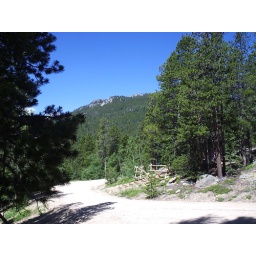
I road over this mountain and down it